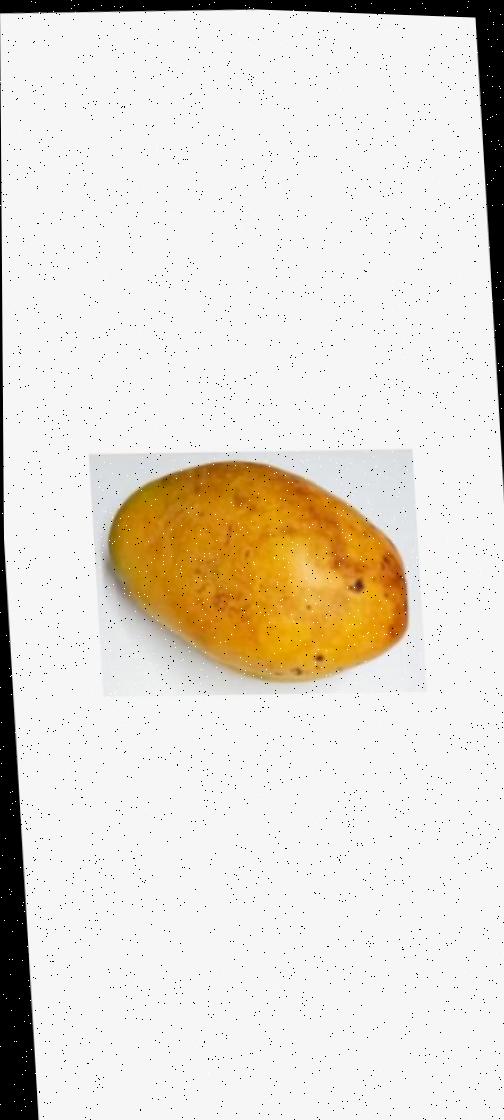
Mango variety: Bari-11